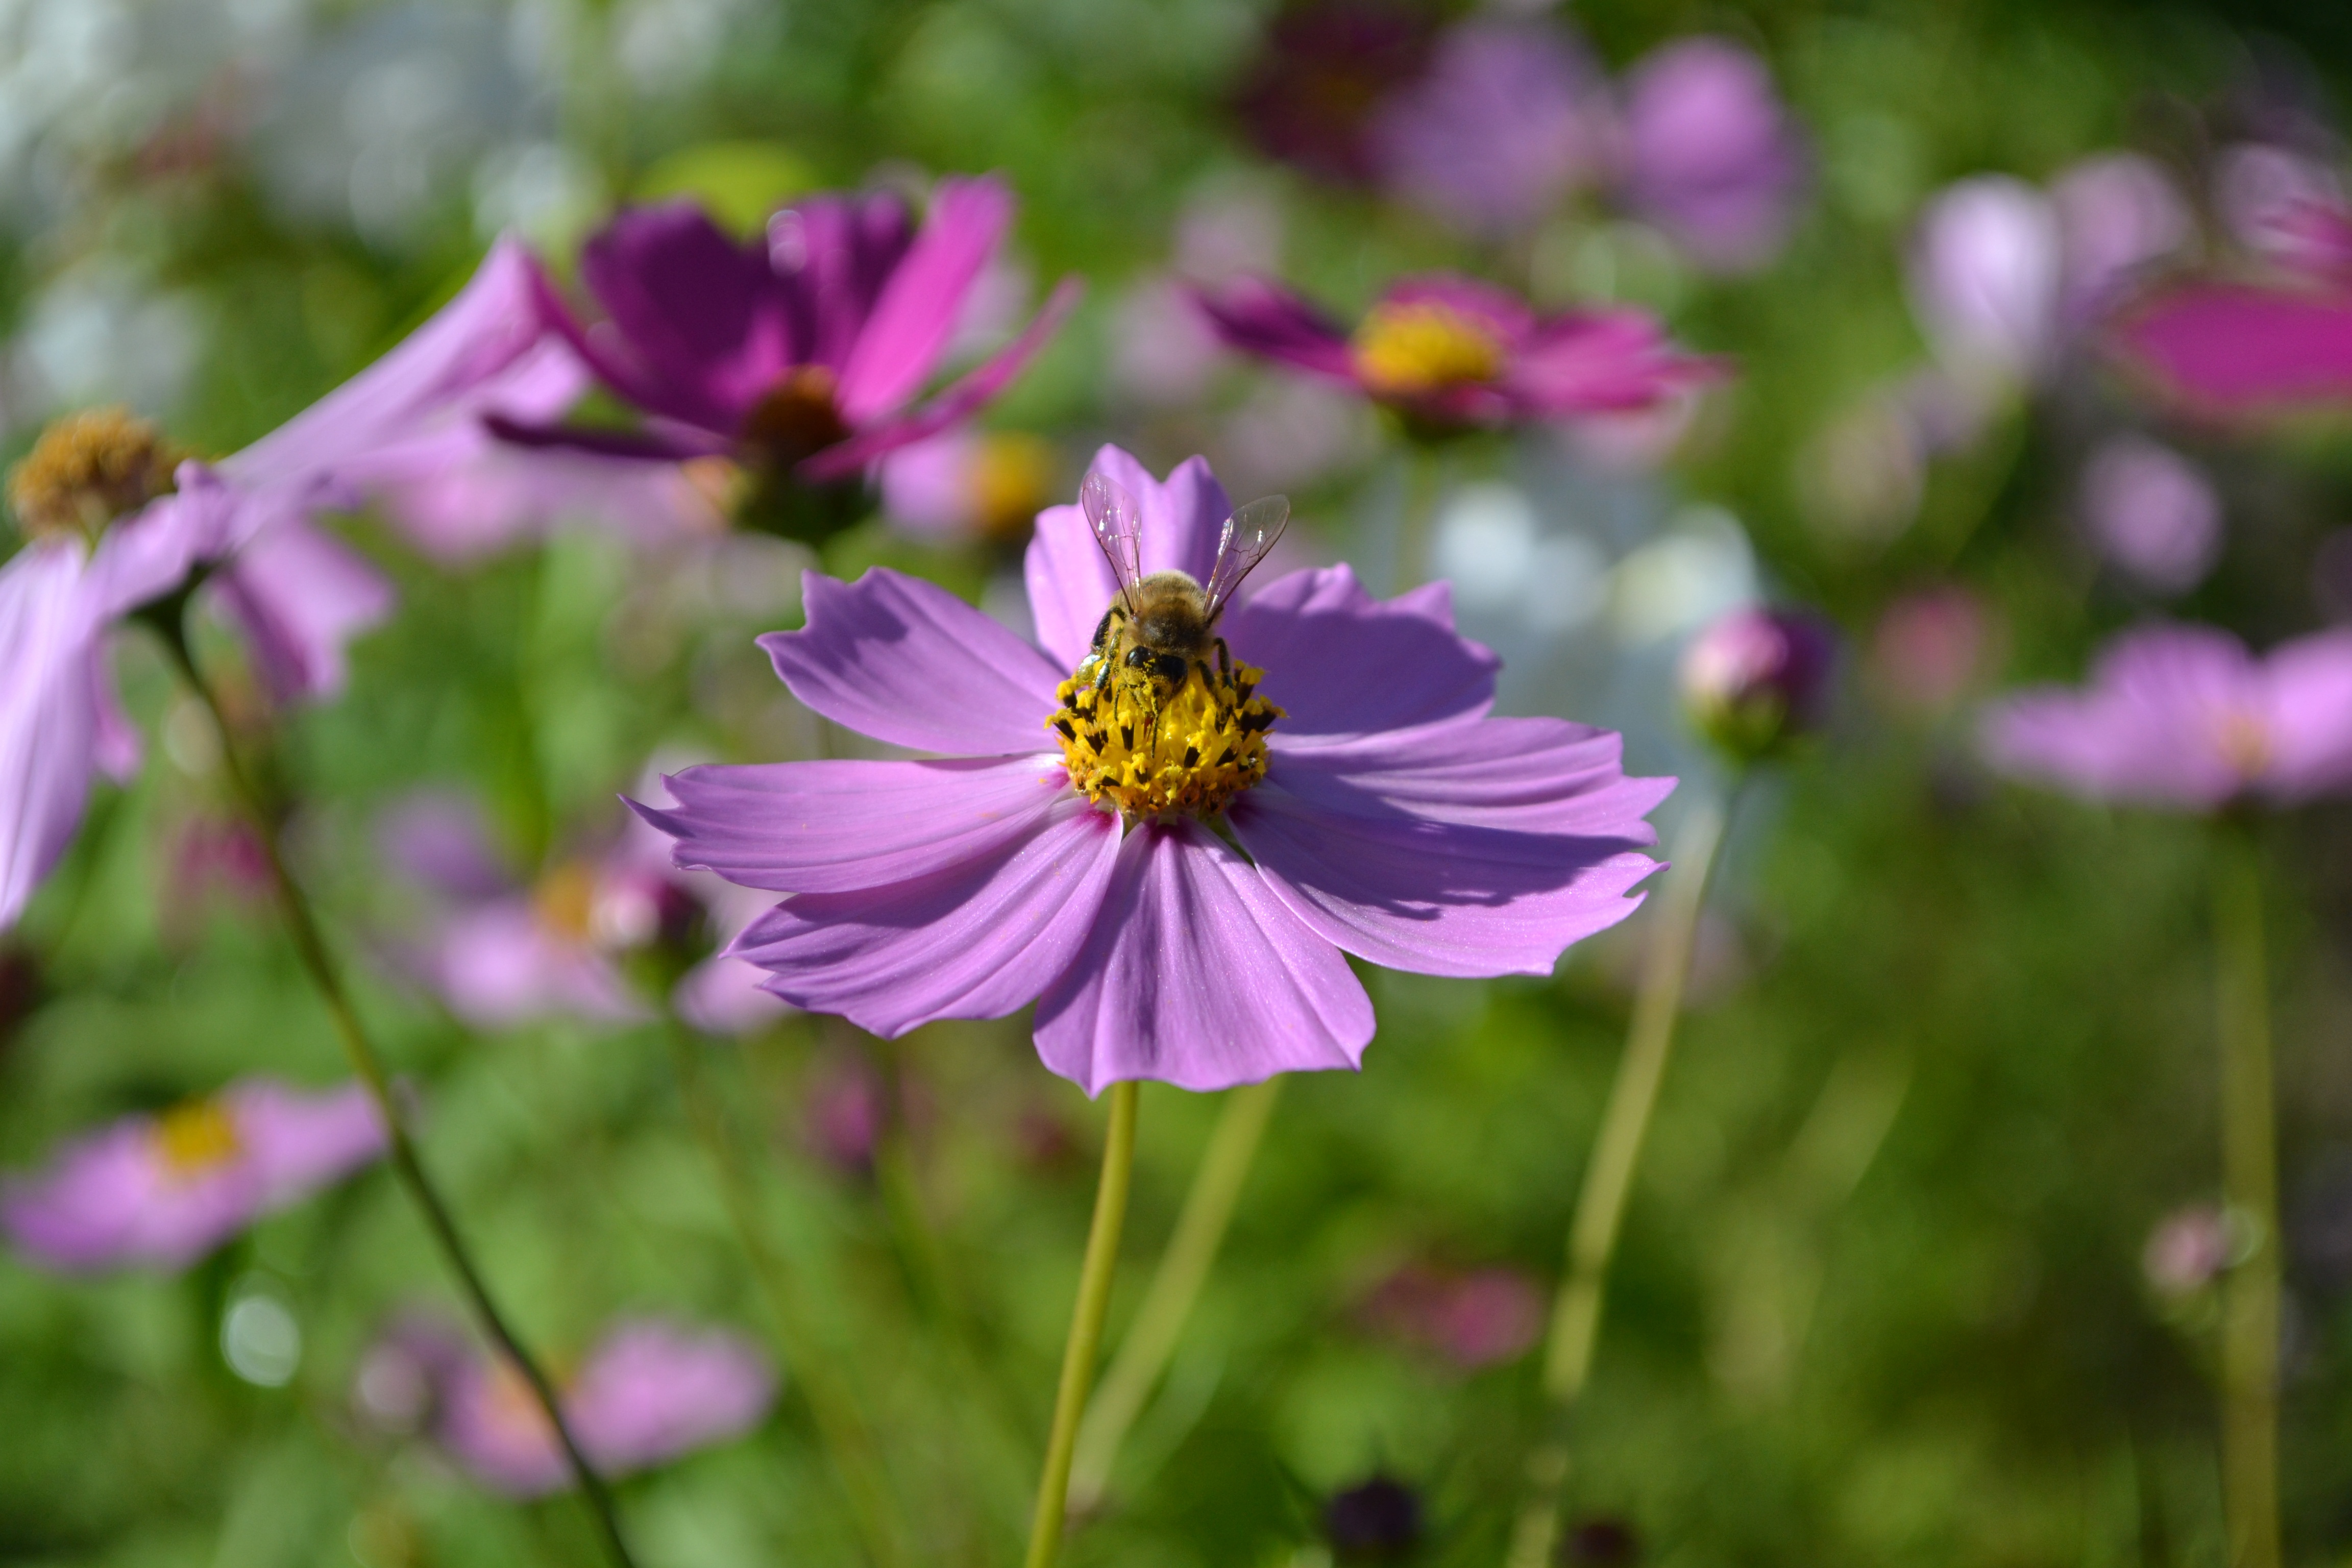
nature, blossom, plant, field, meadow, cosmos, flower, petal, bloom, pollination, insect, flora, plants, wildflower, flowers, bee, macro photography, flowering plant, daisy family, annual plant, land plant, garden cosmos